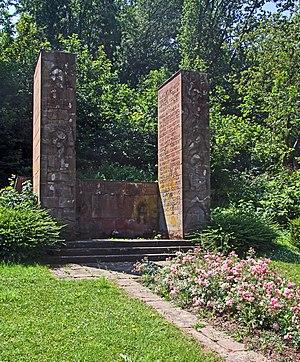
Monument commémoratif de guerre à Mauschbach‎‎